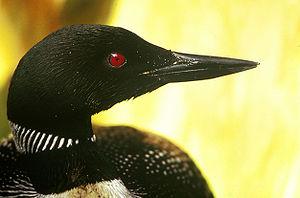
Le Plongeon huard, aussi appelé le Plongeon imbrin en Europe, le Huard à collier au Canada ou le Richepaume en Acadie, est une espèce d'oiseaux de la famille des Gaviiformes. Il est de grande taille, bien qu’un peu plus petit que le Plongeon à bec blanc auquel il ressemble fort. Il est plus grand, plus rare et plus septentrional que le Plongeon arctique.